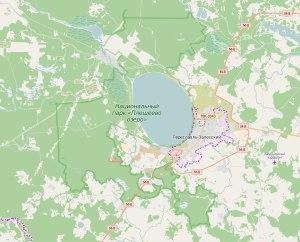
Le Parc national du Lac Plechtcheïevo est un parc national russe créé en 1988. Il couvre le lac Plechtcheïevo et ses environs, et couvre 239 km². Le lac est très populaire pour les loisirs, et également une zone écologique. C'était une ancienne station de loisirs des tsars. Le lac est situé sur la partie centrale de la Plaine d'Europe orientale, à environ 130 km au nord-est de Moscou, dans le bassin de la haute Volga. Sur la rive sud-est se trouve la ville de Pereslavl-Zalesski, dans l'Oblast de Iaroslavl.